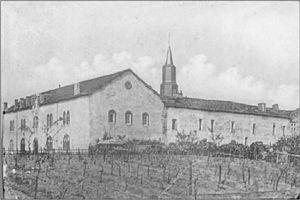
L'abbaye de Divielle, Goos (Landes) vers 1930 (d'après une carte postale d'époque)
Cet article liste les abbayes cisterciennes actives ou ayant existé sur le territoire français actuel. Ces abbayes ont appartenu, à différentes époques, à des ordres ou des congrégations ou des groupements dits « cisterciens ».
L’abbaye de Divielle, actuellement en ruines, est située à Goos, dans les Landes. Ses derniers occupants, des moines Trappistes, la quittent en 1932. Elle est parfois nommée abbaye de Villedieu.
Goos est une commune française située dans le département des Landes en région Nouvelle-Aquitaine.